British Columbia

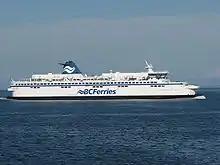
"Spirit of Vancouver Island" S-class ferry

British Columbia is known for having politically active labour unions who have traditionally supported the NDP or its predecessor, the CCF.